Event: Ecuador Earthquake
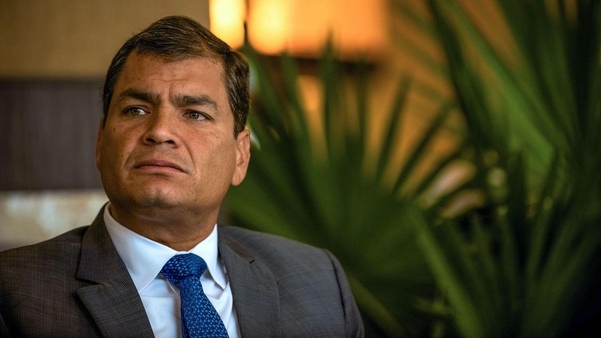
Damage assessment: no_damage